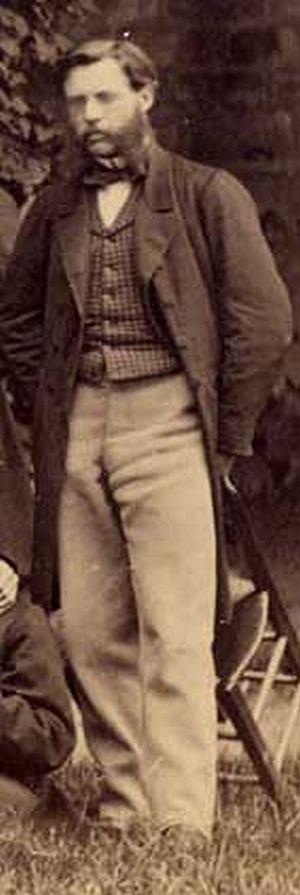
Élie Reumaux, élève de l'École des Mines de Paris.
Élie Reumaux, né le 13 novembre 1838 à Wemaers-Cappel et mort le 28 octobre 1922, est un ingénieur et industriel français, directeur-général et président de la Compagnie des mines de Lens dans le bassin minier du Nord-Pas-de-Calais, président de la Société Houillère de Sarre et Moselle, administrateur de la Compagnie du chemin de fer du Nord et de la Société de l'industrie minérale, président d'honneur de la Société des ingénieurs civils de France et du District Nord, vice-président du Comité central des houillères de France, membre du Comité consultatif des mines, de la Commission du grisou, du Conseil de perfectionnement de l'École supérieure des mines de Paris,